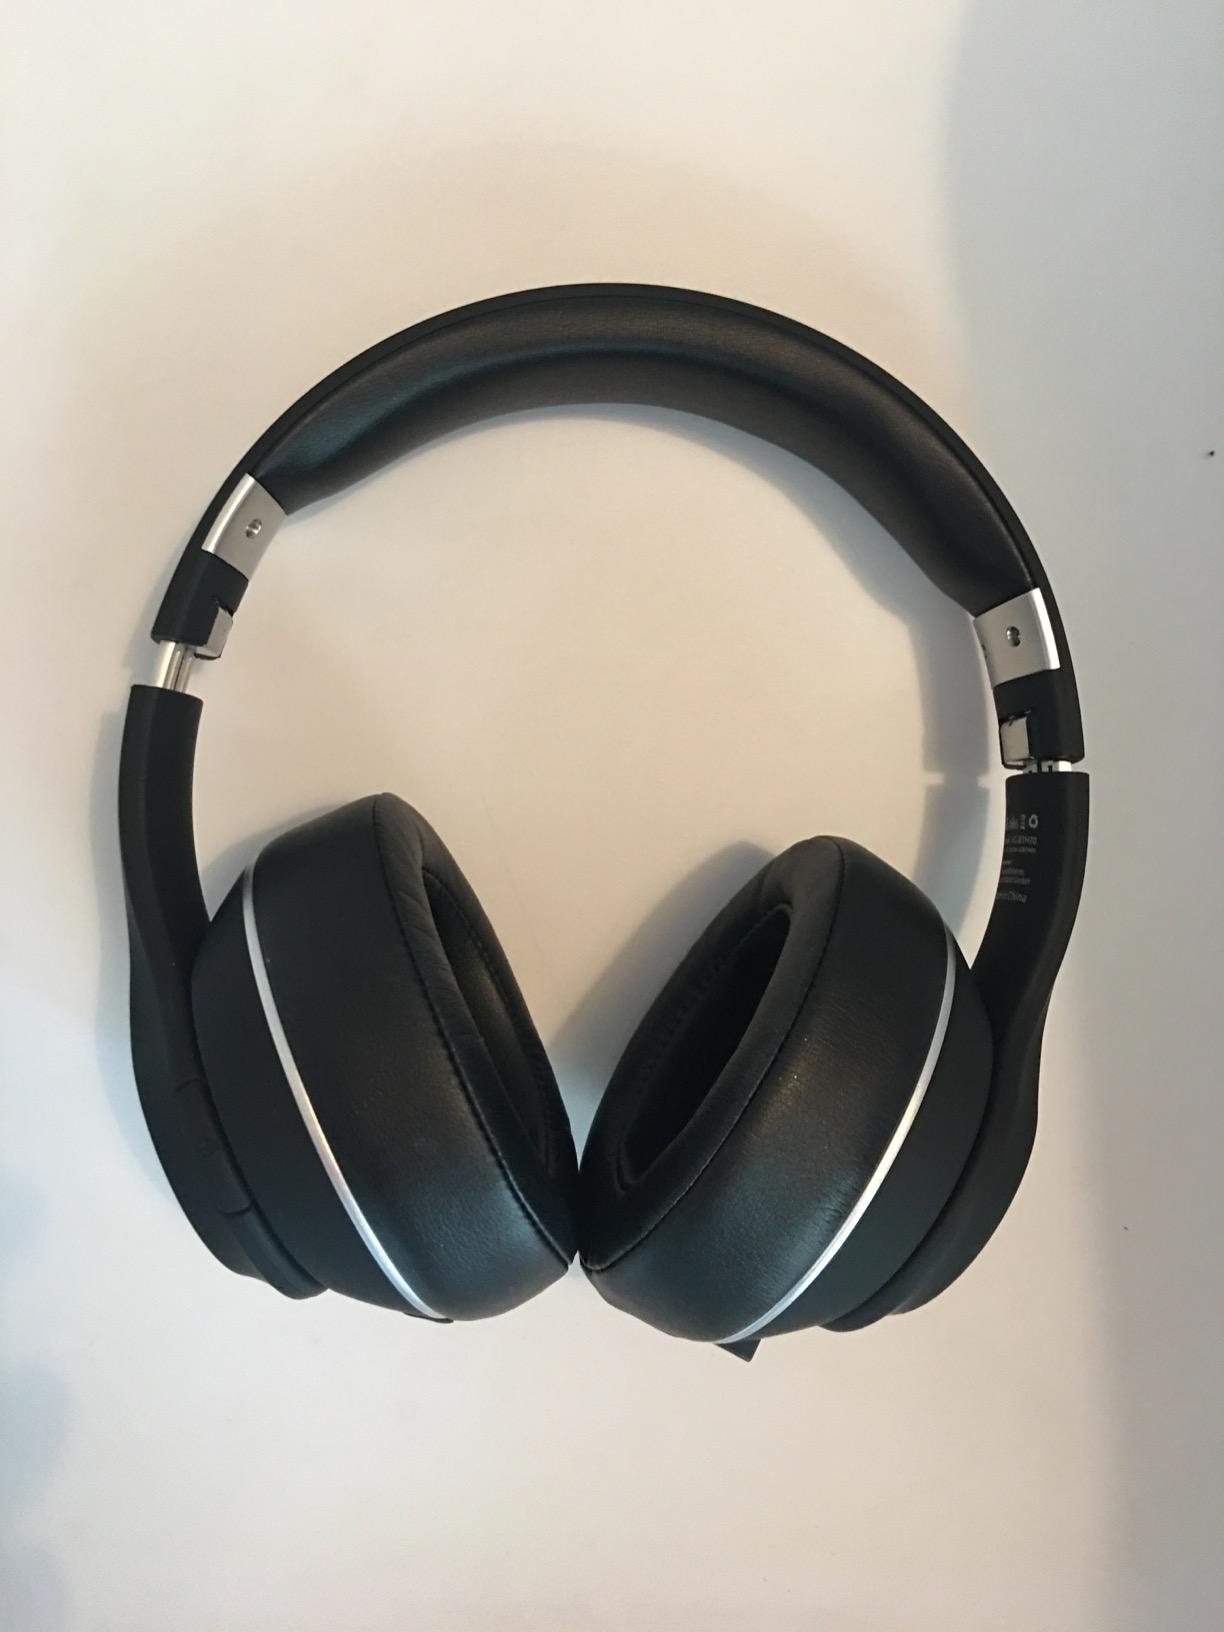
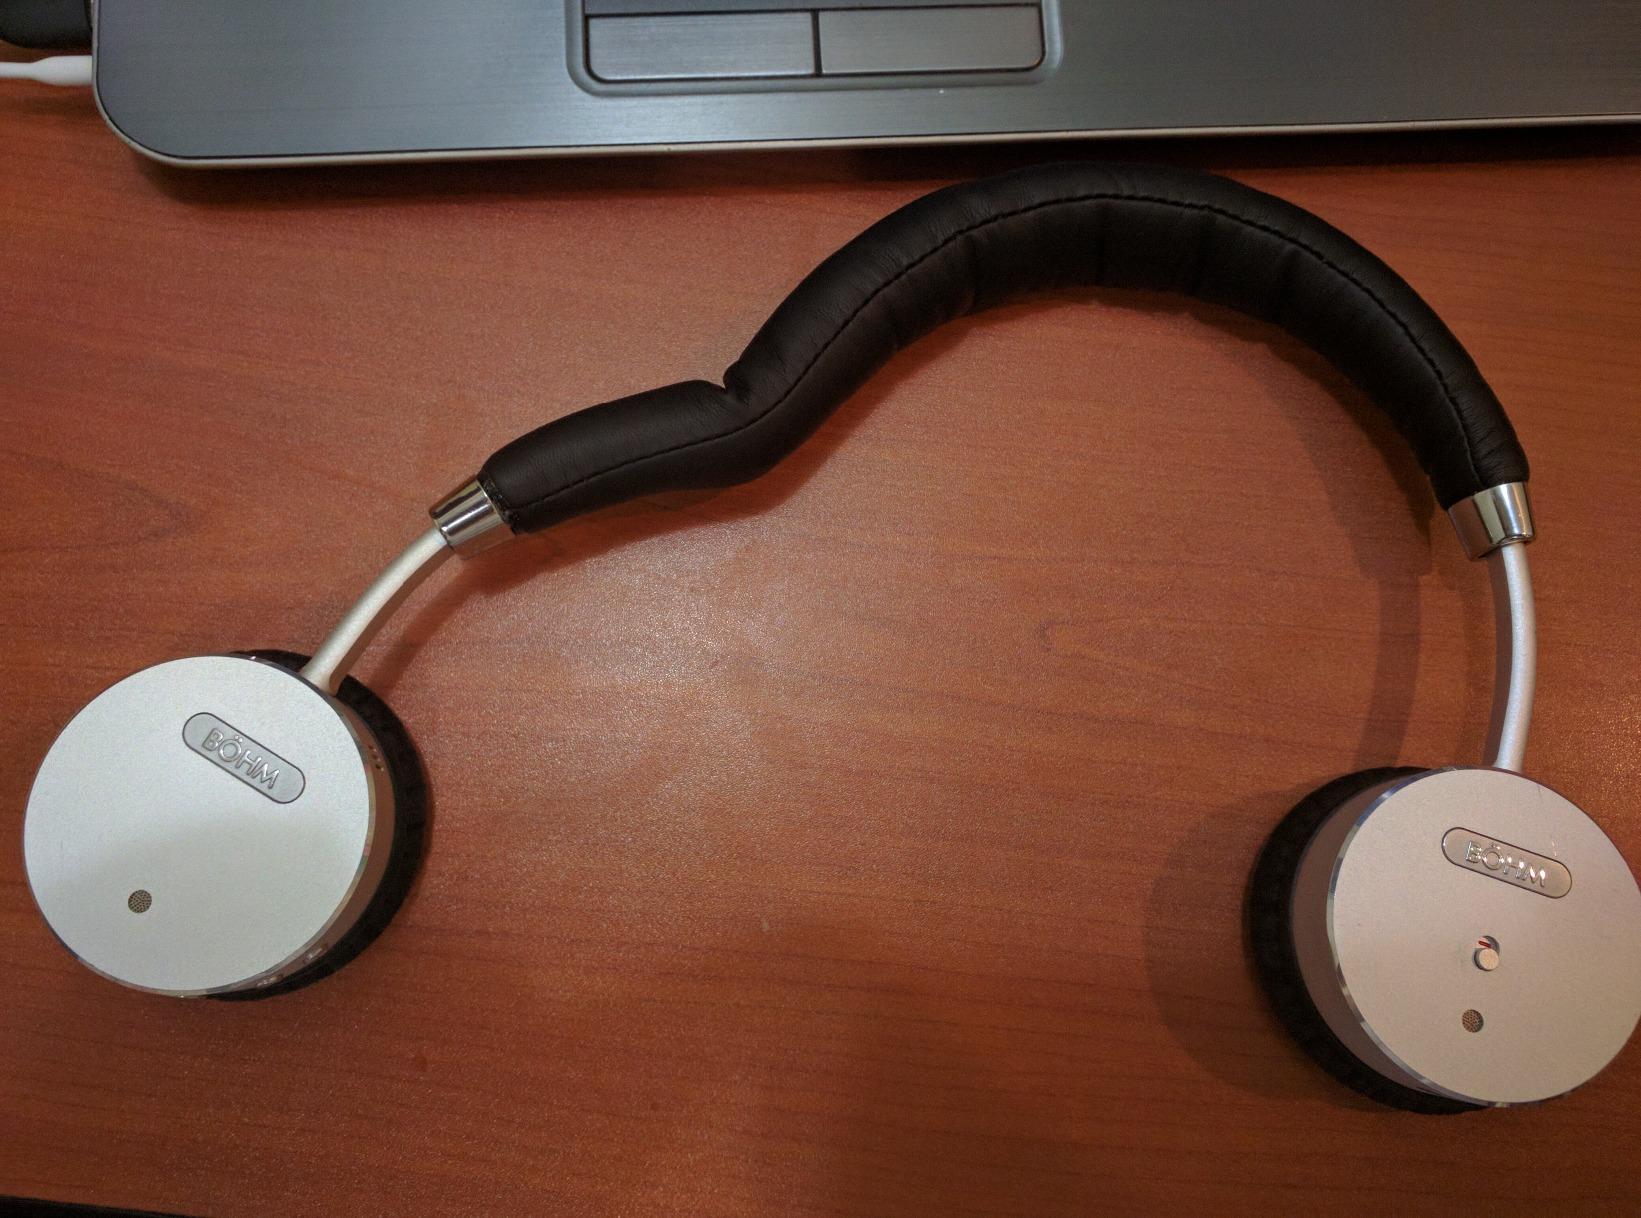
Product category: headphones
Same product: no